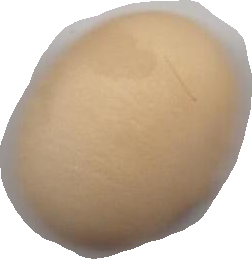
Variety: Anjasmoro